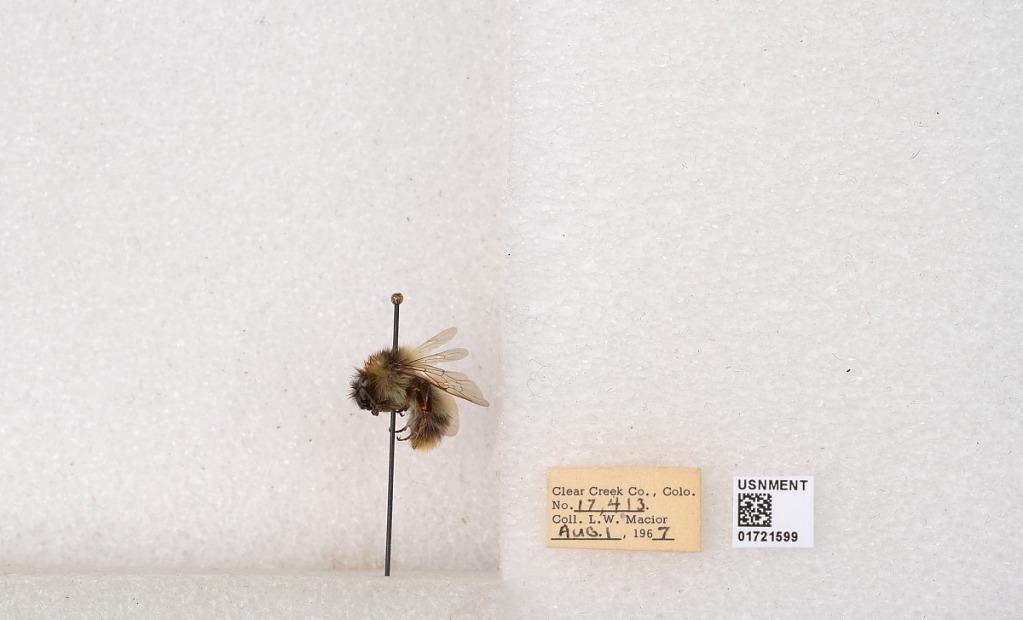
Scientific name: Bombus kirbyellus
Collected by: L. Macior
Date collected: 1967-8-1
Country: United States
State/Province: Colorado
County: Clear Creek
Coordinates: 39.6891, -105.644